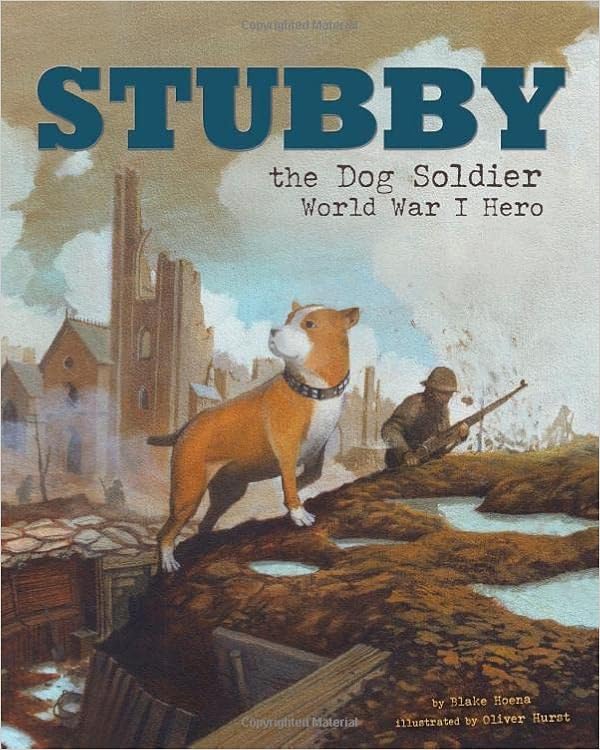
Stubby the Dog Soldier: World War I Hero (Animal Heroes)
Category: Books
Review These picture books retell the stories of famous animals. Sgt. Reckless and Stubby were war heroes, while Laika was the first creature to be sent into outer space, and Scarlett rescued her kittens from a burning building. . . .Larger libraries or those in need of more titles on heroic animals may find this series of use.-- "School Library Journal"What a wonderful story! This dog was brave, smart, and truly a hero! . . .My favorite part was when the dog got the enemy by the pants! I think most kids will enjoy this book. Even if you don't like dogs, it is a sweet story about a hero that all will like.-- "San Francisco Book Review" About the Author Blake Hoena has written more than 70 books for children-from DC Super Heroes chapter books to ABC picture books, choose-your-path adaptations of historic events, and a series of graphic novels about two space aliens, Eek and Ack, set on conquering our big blue home. His most recent publications include stories licensed through Tony Hawk and several titles in National Geographic's EVERTYHING series. Blake currently lives in St Paul, MN, with his dog, Ty, who's usually curled up at his feet while he writes. He took a special interest in Stubby's story because he often opens up his home to foster stray and abandoned dogs-that's how he met Ty, and he's helped find caring homes for Anna, Midas, Meagan, Diesel, Bernice, and many other loveable pooches.
Features: A stray dog named Stubby braves the World War I battlefields alongside Private J. Robert Conroy. See the story unfold as this brave little canine makes a big difference in the lives of many World War I soldiers.